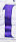
Number: 1